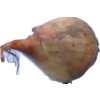
Label: onion